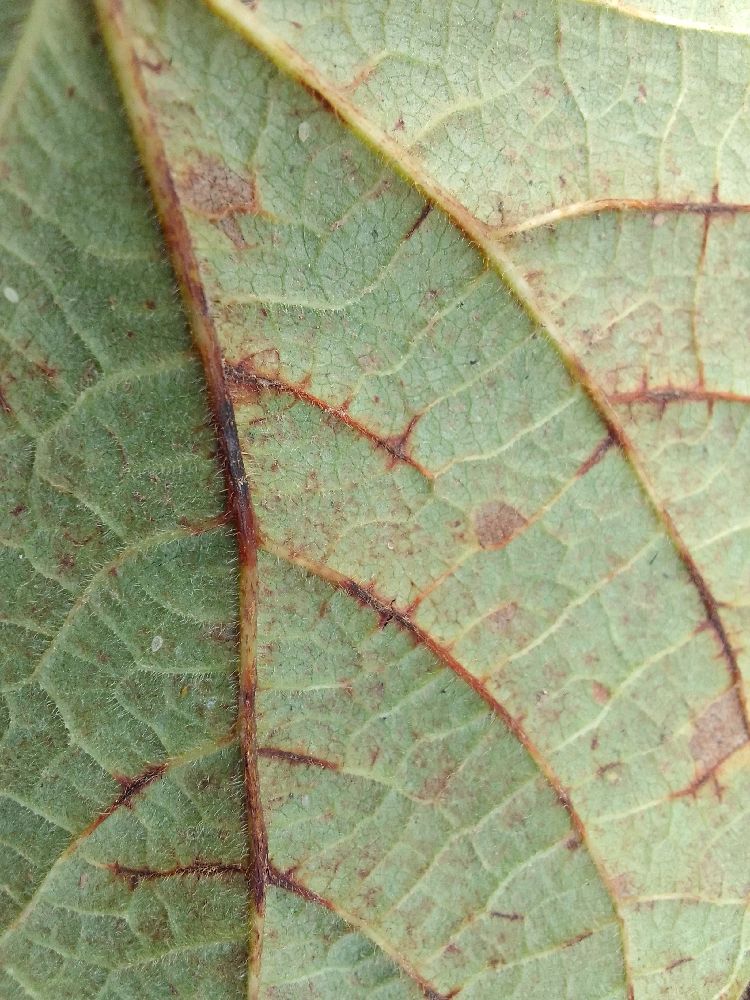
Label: anthracnose